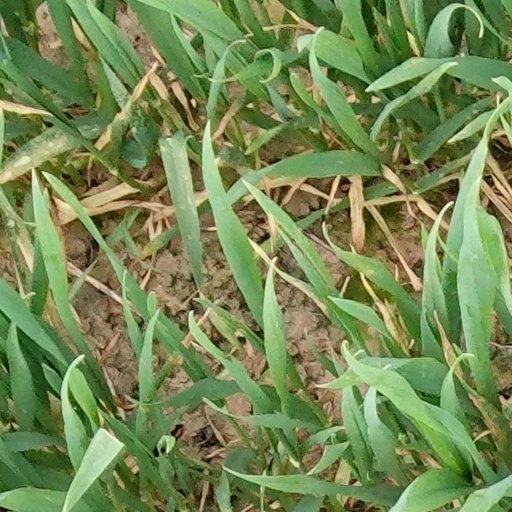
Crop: wheat